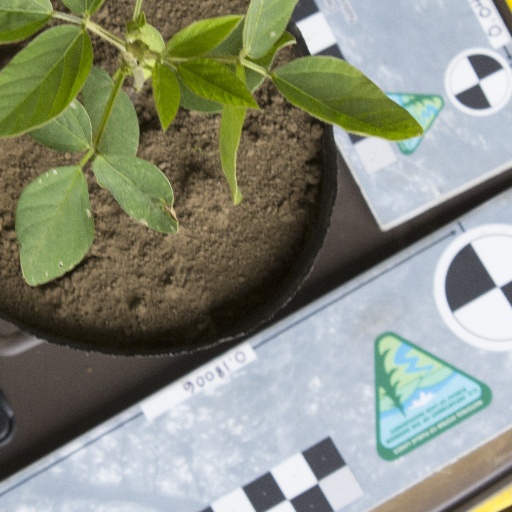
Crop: soybean